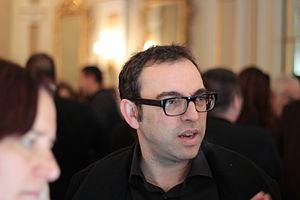
Sergi Belbel, né le 29 mai 1963 à Terrassa en Catalogne, est un dramaturge, metteur en scène et traducteur catalan, directeur du Théâtre national de Catalogne entre 2006 et 2013.